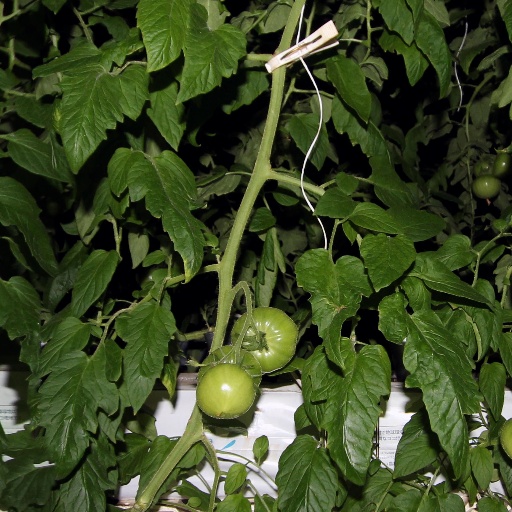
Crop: tomato